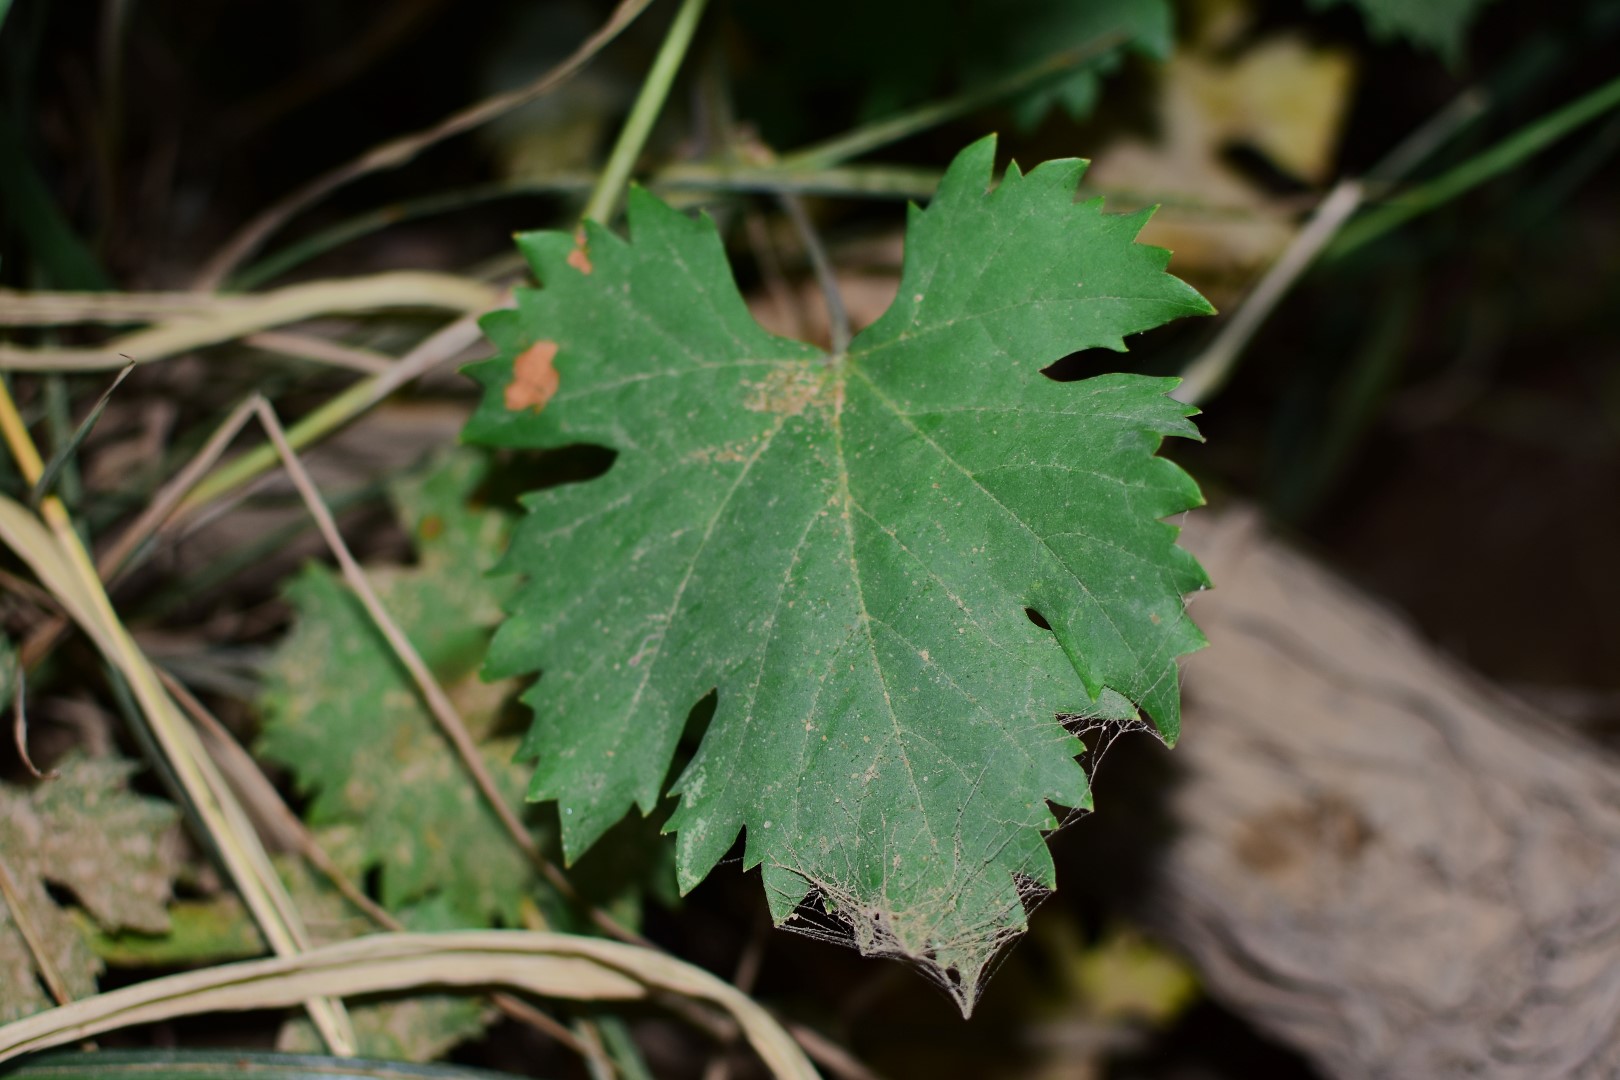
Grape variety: Aswud Balad